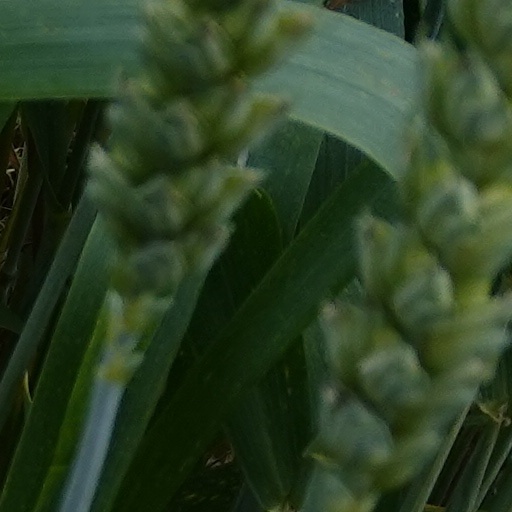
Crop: wheat